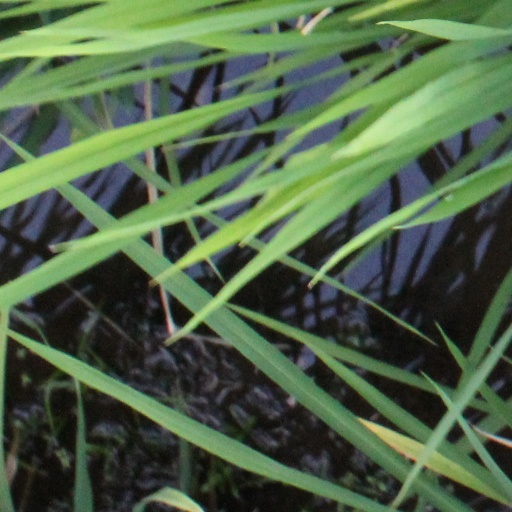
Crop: rice